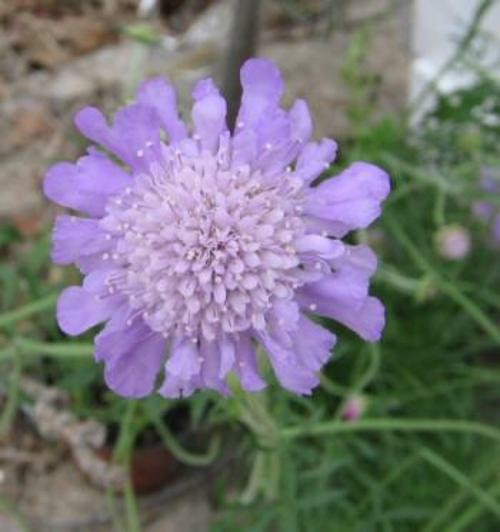
Flower: pincushion flower